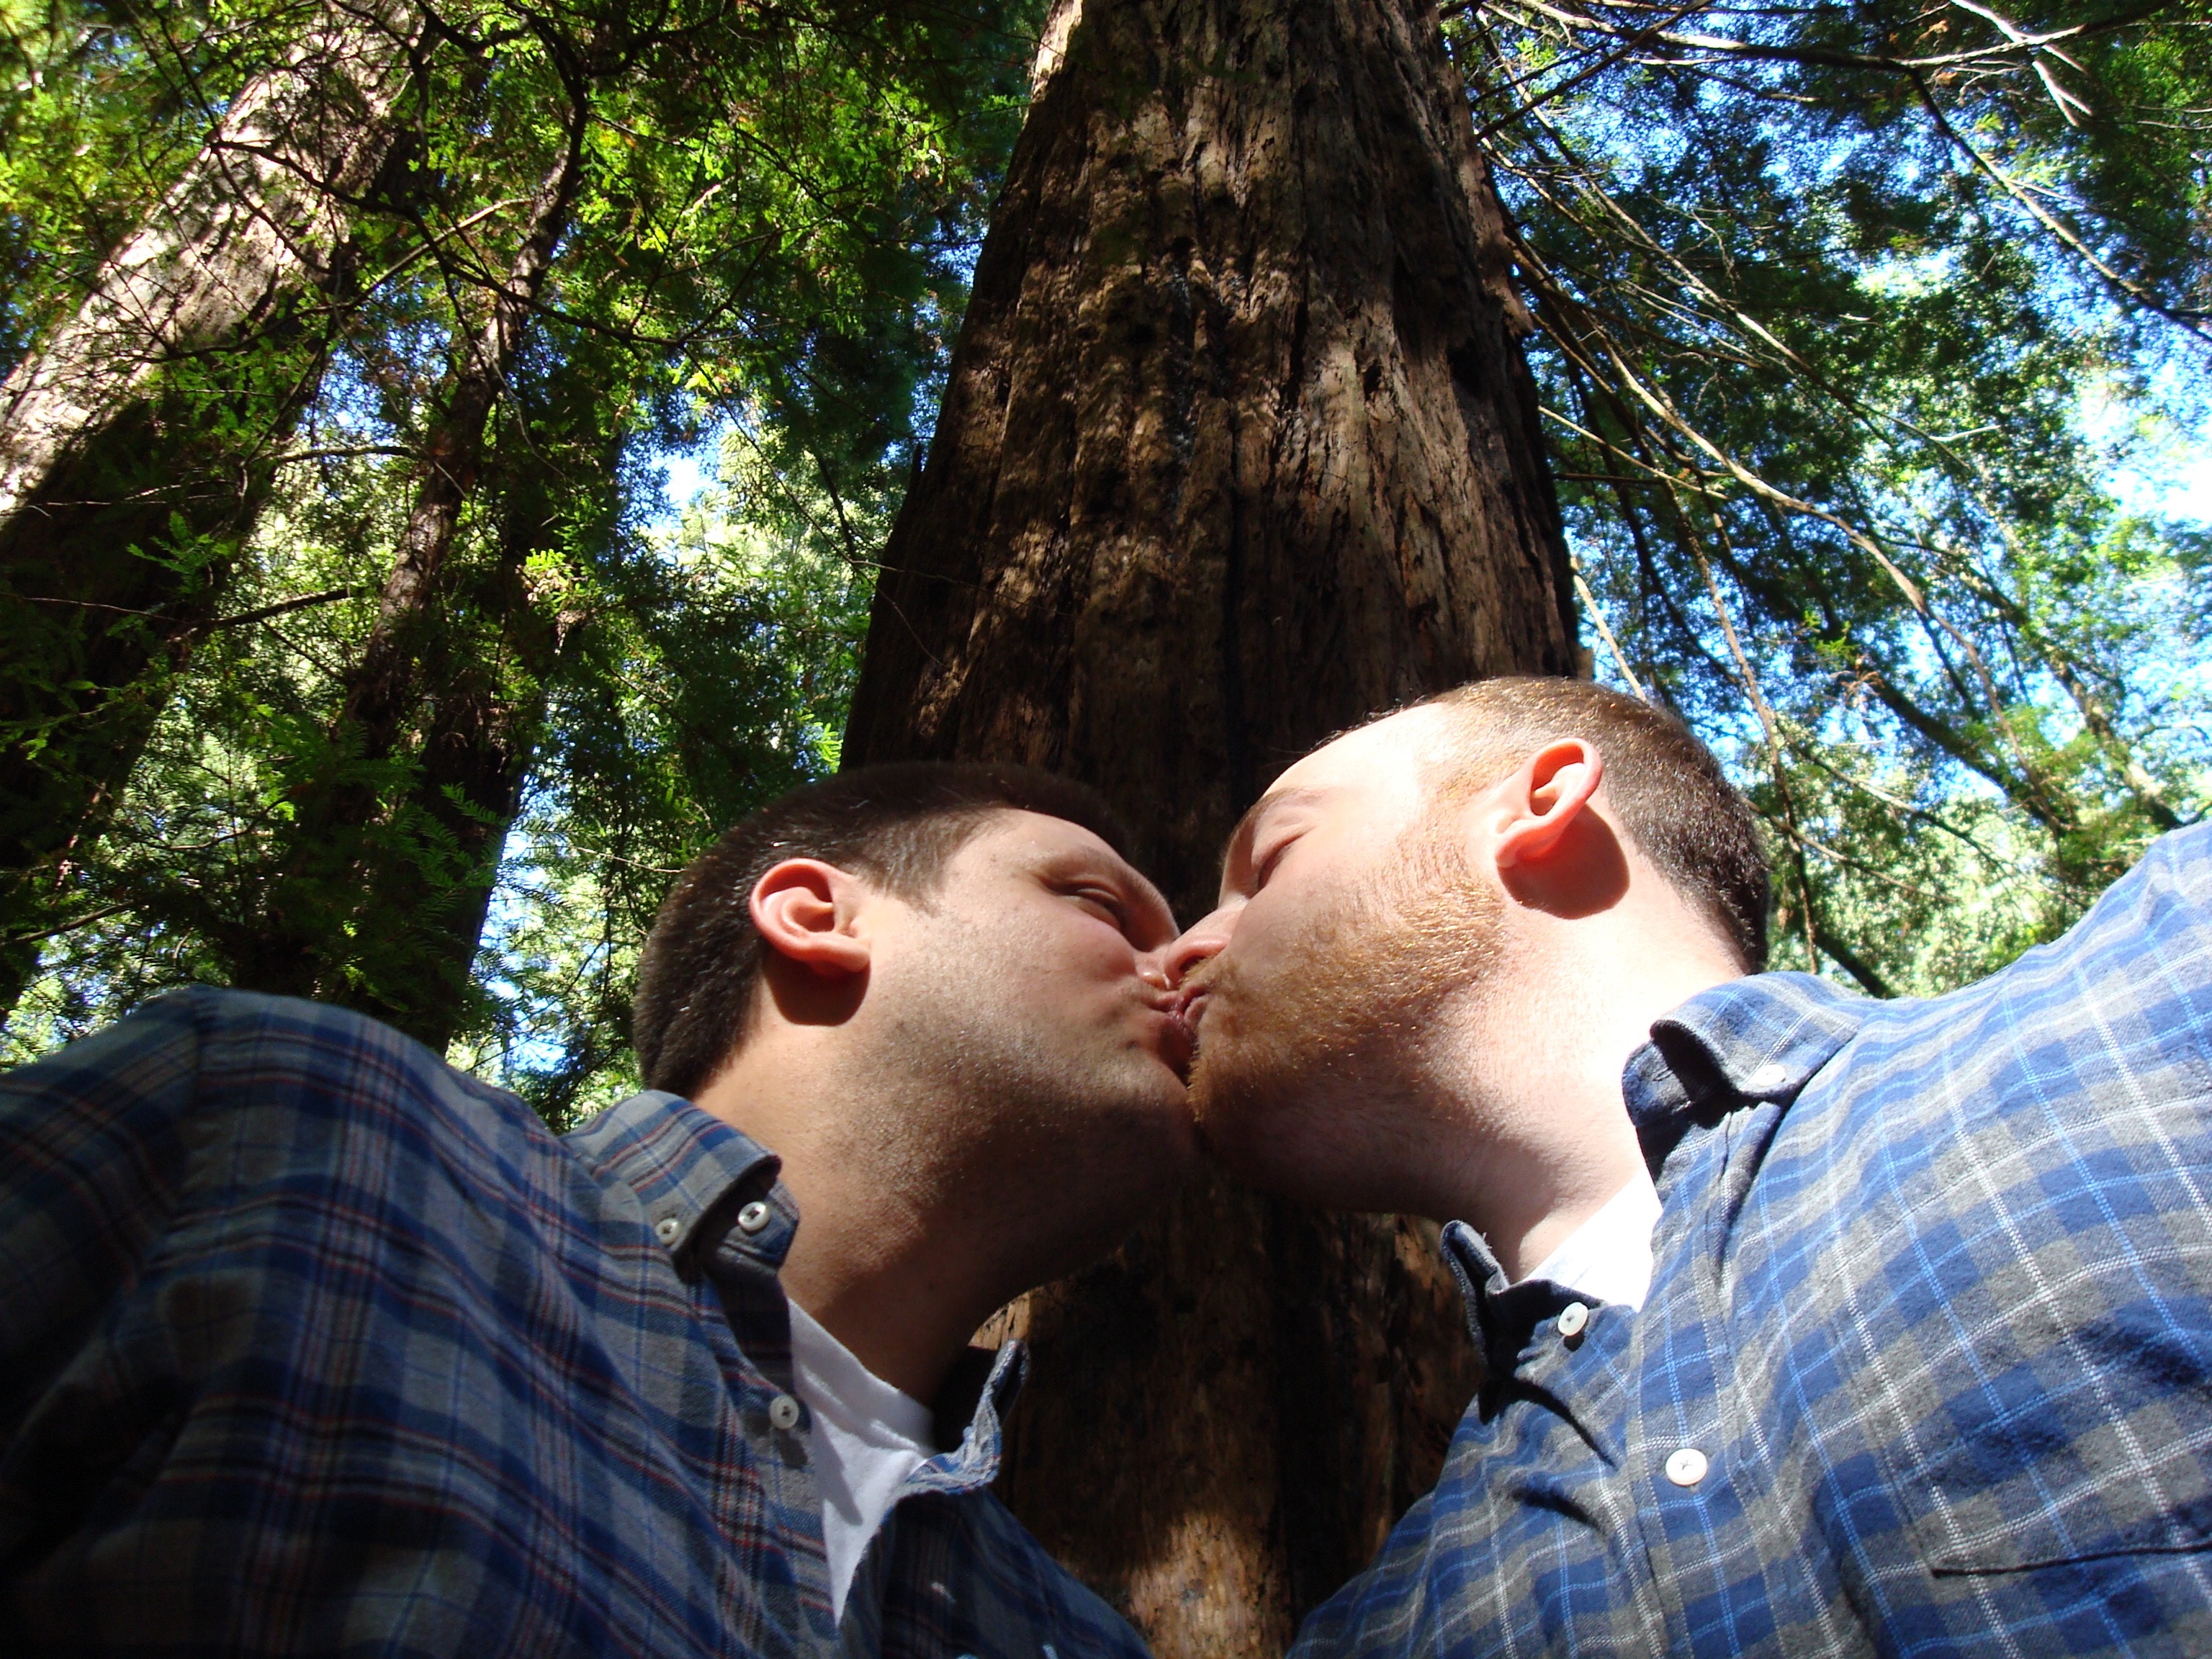
tree, nature, forest, people, love, jungle, natural, kiss, couple, romantic, partner, wedding, married, season, kissing, outdoors, ceremony, happy, gay, union, interaction, homosexual, gay marriage